Il Cile

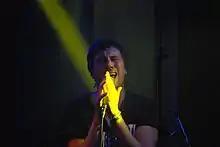
Il Cile performing in 2012

Lorenzo Cilembrini (born 9 November 1981), better known as Il Cile, is an Italian singer-songwriter. His debut single, "Cemento armato", was released in 2012 and later included in the album "Siamo morti a vent'anni", issued by Universal Music during the same year. In 2013, he competed in the Newcomers' section of the 63rd Sanremo Music Festival, performing the song "Le parole non servono più", but was eliminated during the second night of the show.